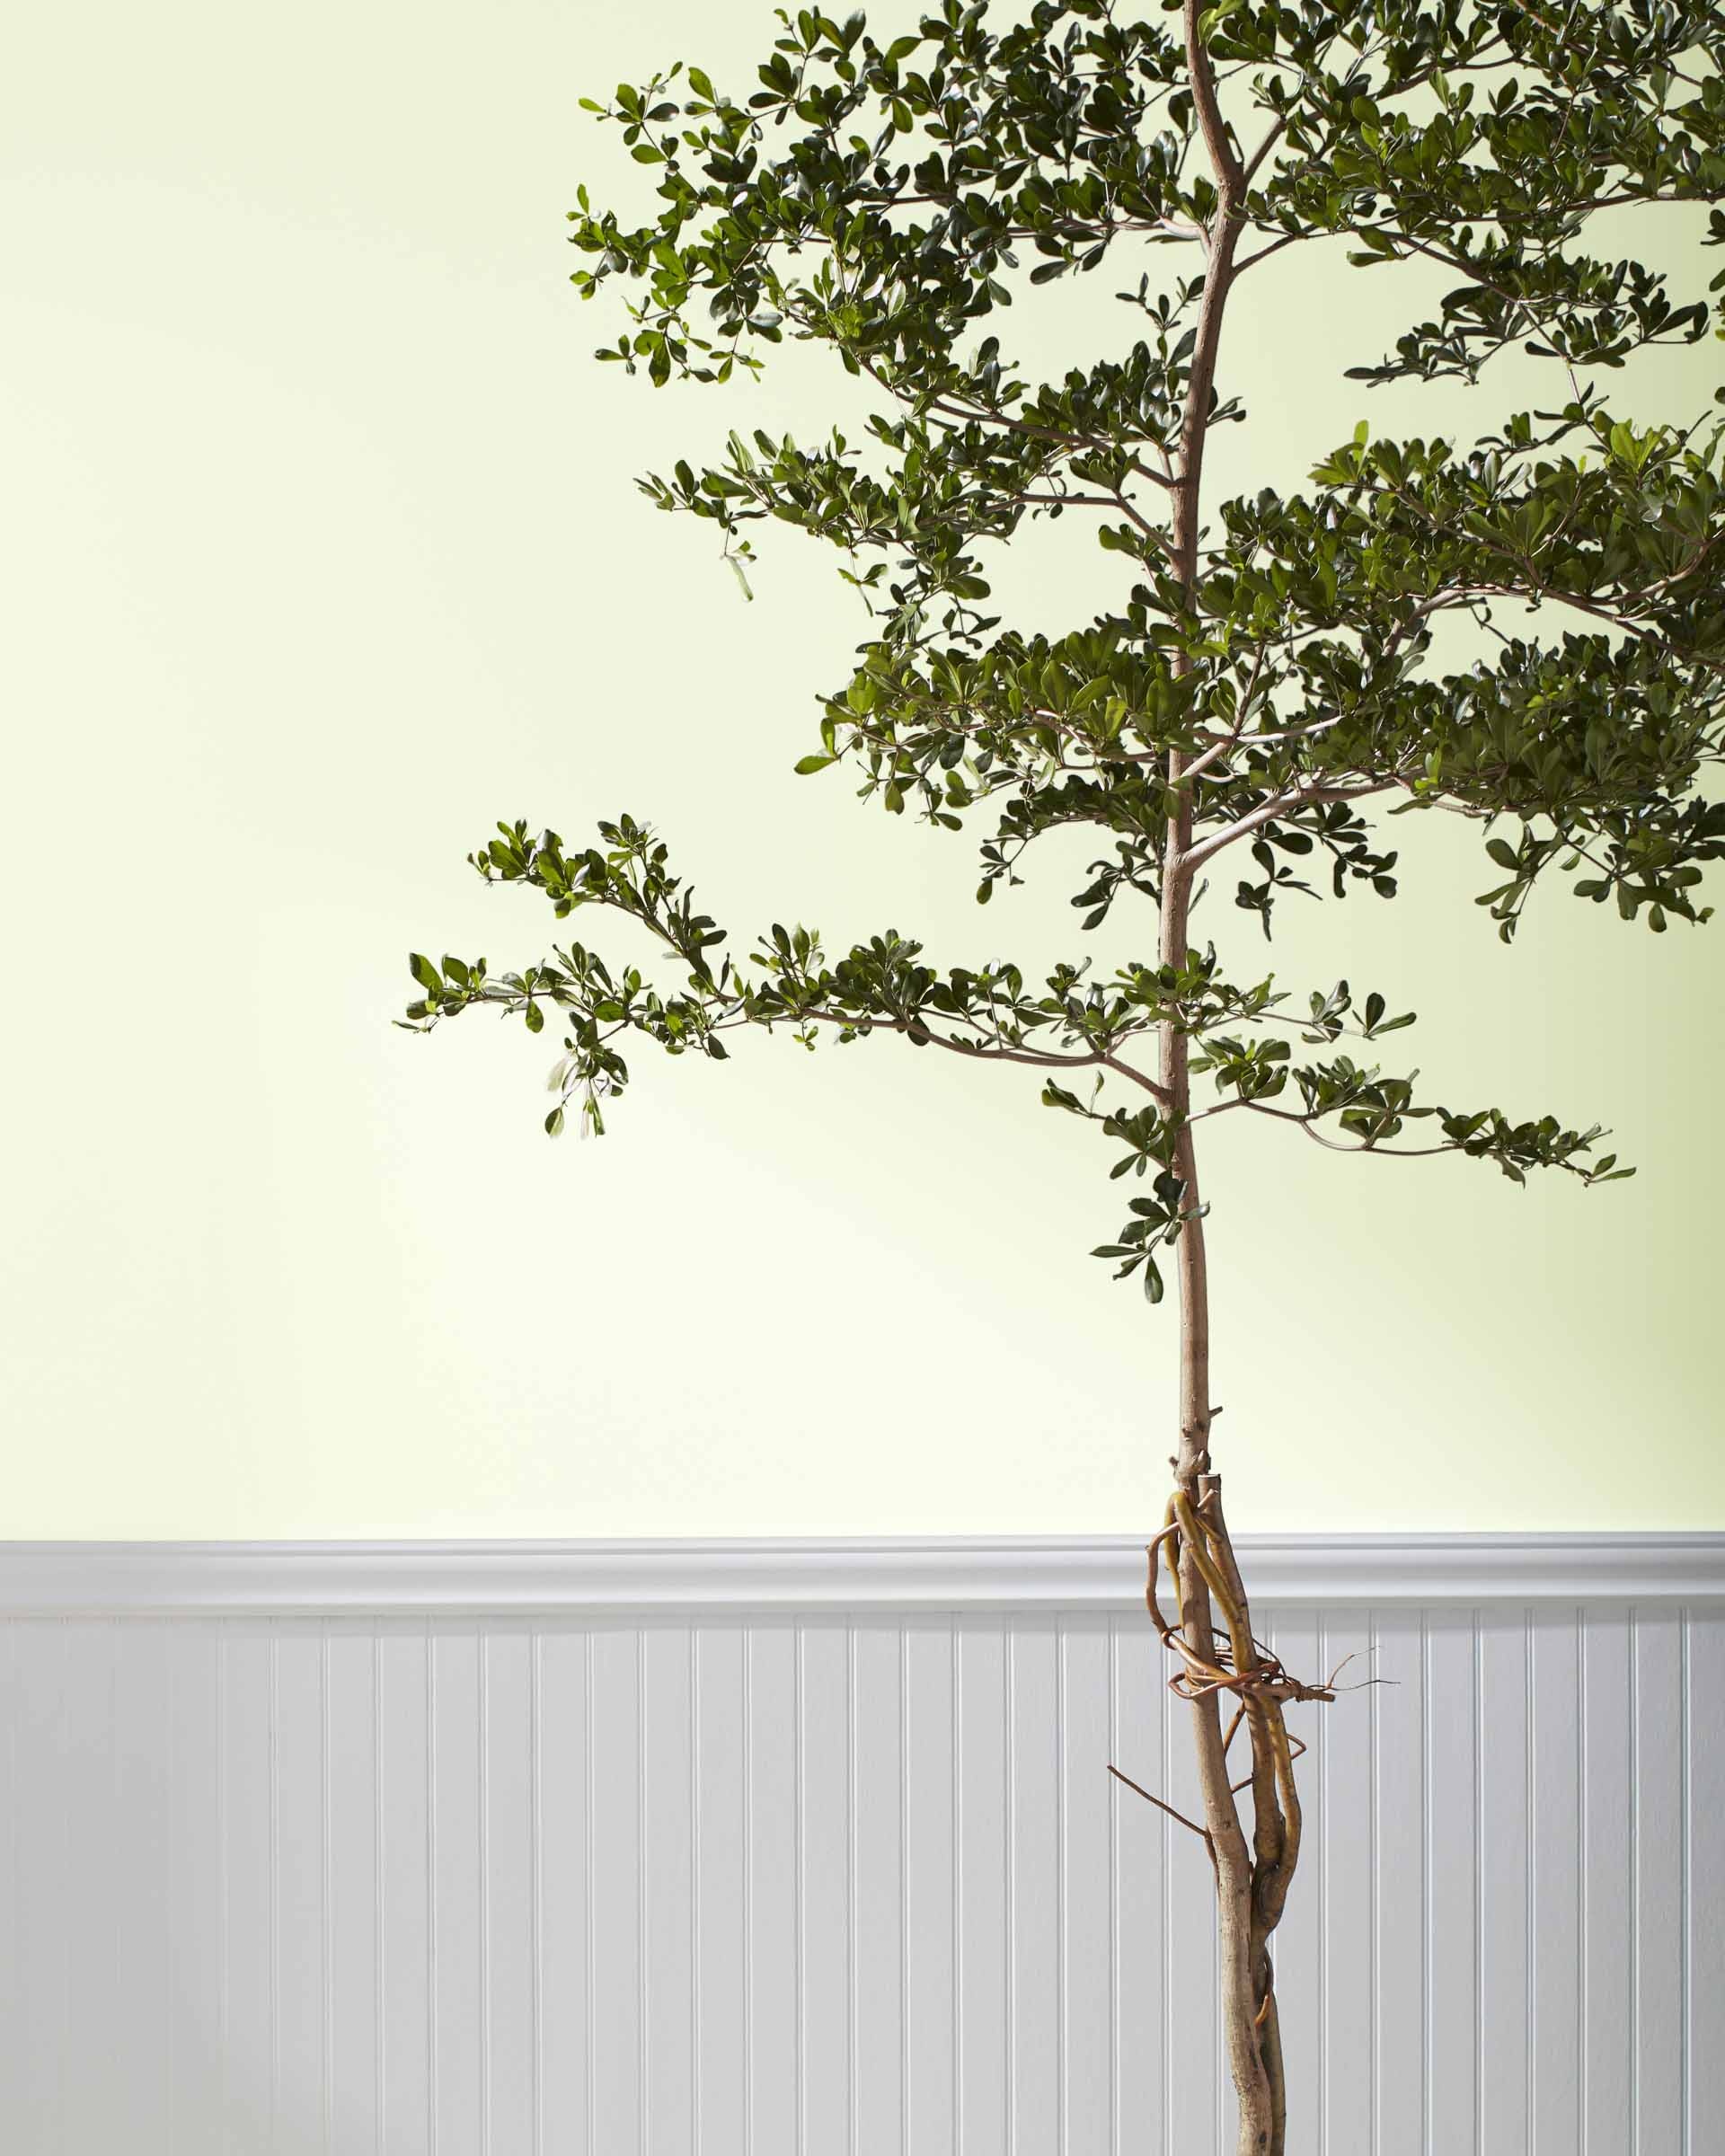
Frosty Lime (2029-70)
A pale, icy green with an instantly cooling quality.
Brand: Benjamin Moore Hong Kong
Category: Hardware > Fuel > Kerosene > Dyed Kerosene